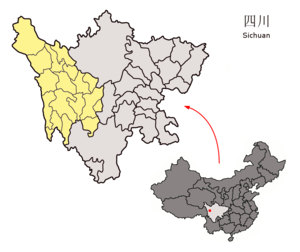
La préfecture autonome tibétaine de Garzê est une division administrative du nord-ouest de la province du Sichuan en République populaire de Chine. Son chef-lieu est le xian de Kangding.